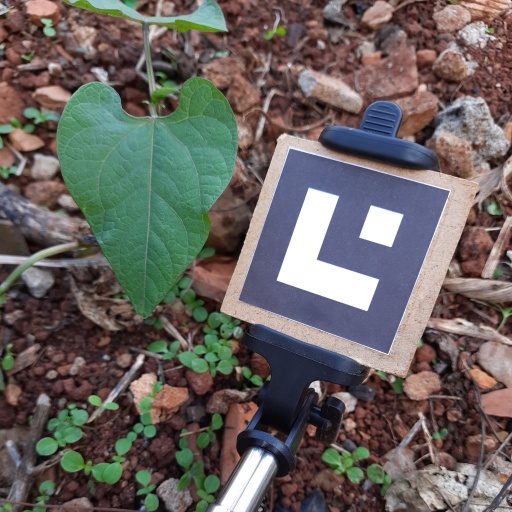
Observations: wavy surface, no eating holes, under shade